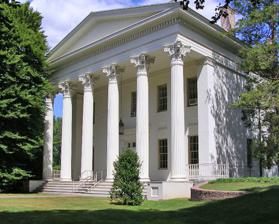
Building: Samuel Wadsworth Russell House
Country: United States of America
Year built: 1828
Historic house in Connecticut, United States United States historic place Samuel Russell House U.S. National Register of Historic Places U.S. National Historic Landmark Samuel Russell House Show map of Connecticut Show map of the United States Location 350 High Street, Middletown, Connecticut Coordinates 41°33′36.88″N 72°39′20.01″W / 41.5602444°N 72.6555583°W / 41.5602444; -72.6555583 Area 2 acres (0.81 ha) Built 1828 Architect Ithiel Town; David Hoadley Architectural style Greek Revival NRHP reference No. 70000688 Significant dates Added to NRHP October 6, 1970 Designated NHL August 7, 2001 The Samuel Russell House is a neoclassical house at 350 High Street in Middletown, Connecticut , built in 1828 to a design by architect Ithiel Town . Many architectural historians consider it to be one of the finest Greek Revival mansions in the northeastern United States. Town's client was Samuel Russell (1789-1862), the founder of Russell & Company , the largest and most important American firm to do business in the China trade in the 19th century, and whose fortunes were primarily based on smuggling illegal and addictive opium into China. The house was listed on the National Register of Historic Places in 1970, and designated as a National Historic Landmark in 2001. It has been owned by Wesleyan University since 1937 and now houses the Department of Philosophy. Description and significance This building was erected in 1828 for Samuel Russell (1789–1862). Russell founded the trading firm of Russell & Company in Canton, China , after serving there as trading representative of the Providence, Rhode Island firm of Edward Carrington & Company. Between 1818 and 1831 Russell made his fortune in the illegal yet highly profitable importation of Turkish and Bengal opium into the port of Canton, and the exportation of fine teas and silks from there to Europe and the United States. In 1828 when his house was built, Russell was in Canton. His friend Samuel D. Hubbard worked with his wife, Mrs. Russell, to supervise the construction of the house. In 1831 Russell returned to Middletown and his new home, where he resided until his death in 1862. The Russell House was designed by Ithiel Town , one of the period's foremost architects and major proponent of the Greek Revival style in America. David Hoadley (of Curtis and Hoadley), a prominent New Haven builder-architect, supervised the construction. The house has the form of a Greek temple with six full-height Corinthian columns supporting a heavy entablature and low flushboarded pediment. The front (west) wall has five bays with recessed panels between the first and second story windows except in the center bay, where pilasters support a high entablature over the double entrance door. This doorway is surrounded by side and overlights whose frames are decorated with fretwork. The windows on the two-bay side facades are separated vertically by panels like those on the front. Stucco scribed to resemble large-block ashlar covers the brick masonry walls.  The house has a brownstone foundation supported by load-bearing masonry walls and a gable roof. An antemion decorative motif is used on the portico column capitals, front corner pilasters, and in the attic window screen covers. The heavy entablature has three bands in the architrave; a band of foliated molding under the plain frieze; and a denticulated cornice defined by a bead and reel molding and an elaborate crown molding. Around 1855 the rear portico was enclosed and is now divided by six pilasters (originally square pillars) into five bays of windows with small protruding balconies in the end bays. A two-story north wing, added around 1855, is attributed to Alexander Jackson Davis, a former partner of Ithiel Town. Although not consistent with the symmetry of the whole, it is treated sympathetically through the use of identical pilasters and entablature. The Russell estate occupied all of the block bounded by High, Court, Pearl and Washington streets. Extensive grounds behind Russell House, sloping down to Pearl Street, were planted with formal gardens, which included boxwood imported from England and plants brought from China by Samuel Russell. A double stair of intricate ironwork was added to the rear of the house at the time the portico was enclosed. It leads from the first floor down to the garden lawn. The interior is divided by a spacious center hall with two rooms on either side. A stairway with landing is at the end of the hall. The four chimney stacks are placed in the outside wall of each of the rooms off the hall. The south parlors communicate through a set of folding doors, while the original north rooms have been opened up to provide a single large space. Close attention to detail characterizes the decorative treatment throughout the interior. Trompe-l'œil wall paintings simulate panelling on the walls of the north main rooms, entrance hall, and stairwell. Similarly elaborate decoration is seen in the marble fireplaces, with Ionic columns supporting the mantelpieces, and in the recessed panelling of the doors and folding window shutters. A wide frieze and deep cornice of decorative plaster define the high ceilings of the interior. The Russell House represents a significant stage in the development of Greek Revival architecture in America. In his work Town and Davis, Architects , Roger Hale Newton mentions the Russell House as "indicative of the hand of Town in its undeniable sophistication." Professor Talbot Hamlin places its design "in the richest Greek vein" and also states that "its Corinthian columns and open plan are urban and magnificent rather than in the simple old tradition." Newton elaborates on the latter point when he says that the communicating suite of parlors with their grand scale "may have reflected an urban development quite contrary... to the prevailing modern provincial places." The Russell House demonstrates an early attempt by Ithiel Town to match the sophisticated design of an imposing Greek temple form with a compatible interior plan suited to living and entertaining on a grand scale. This plan was used in Town and Davis' later work in New York. Its successful application to the temple form provided a basis for vernacular interpretations of the Greek Revival style, which dominated residential construction until the advent of picturesque architecture. The construction of the Russell House in 1828 established a standard of luxury and elegance for the residential architecture on High Street during the 19th and early 20th centuries. Although many other imposing homes were built in this area of Middletown, the Russell House was never surpassed in sophistication and grandeur. It stands as a monument to the personal qualities of Samuel Russell and to the exciting era of the China trade, when Russell carried Middletown's mercantile tradition to its greatest heights. Relationship to surroundings The mansion faces west from the southeast corner of High and Washington Streets. The large scale of execution and the imposing qualities of the architecture enable this building to dominate the surrounding area. High Street during the 19th and early 20th centuries was the most prestigious residential area in Middletown. It is now part of the campus of Wesleyan University. Current use and condition After the Russell family retained the house for five generations, in 1937 Thomas Macdonough Russell, Jr. deeded it to Wesleyan University.  The building was used as Honors College until 1996.  The building is currently used as a special events facility and as the home of the University's Philosophy department. See also List of National Historic Landmarks in Connecticut National Register of Historic Places listings in Middlesex County, Connecticut References